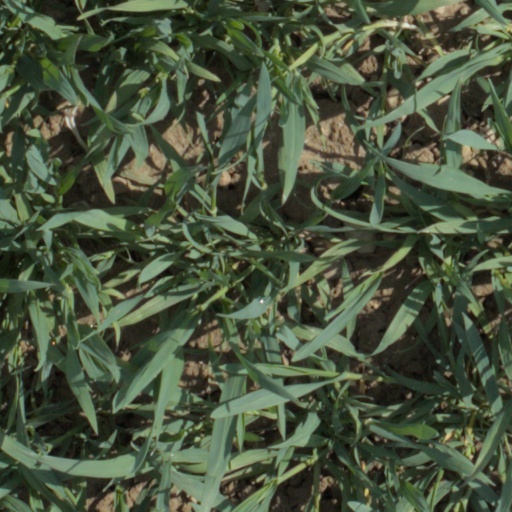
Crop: wheat